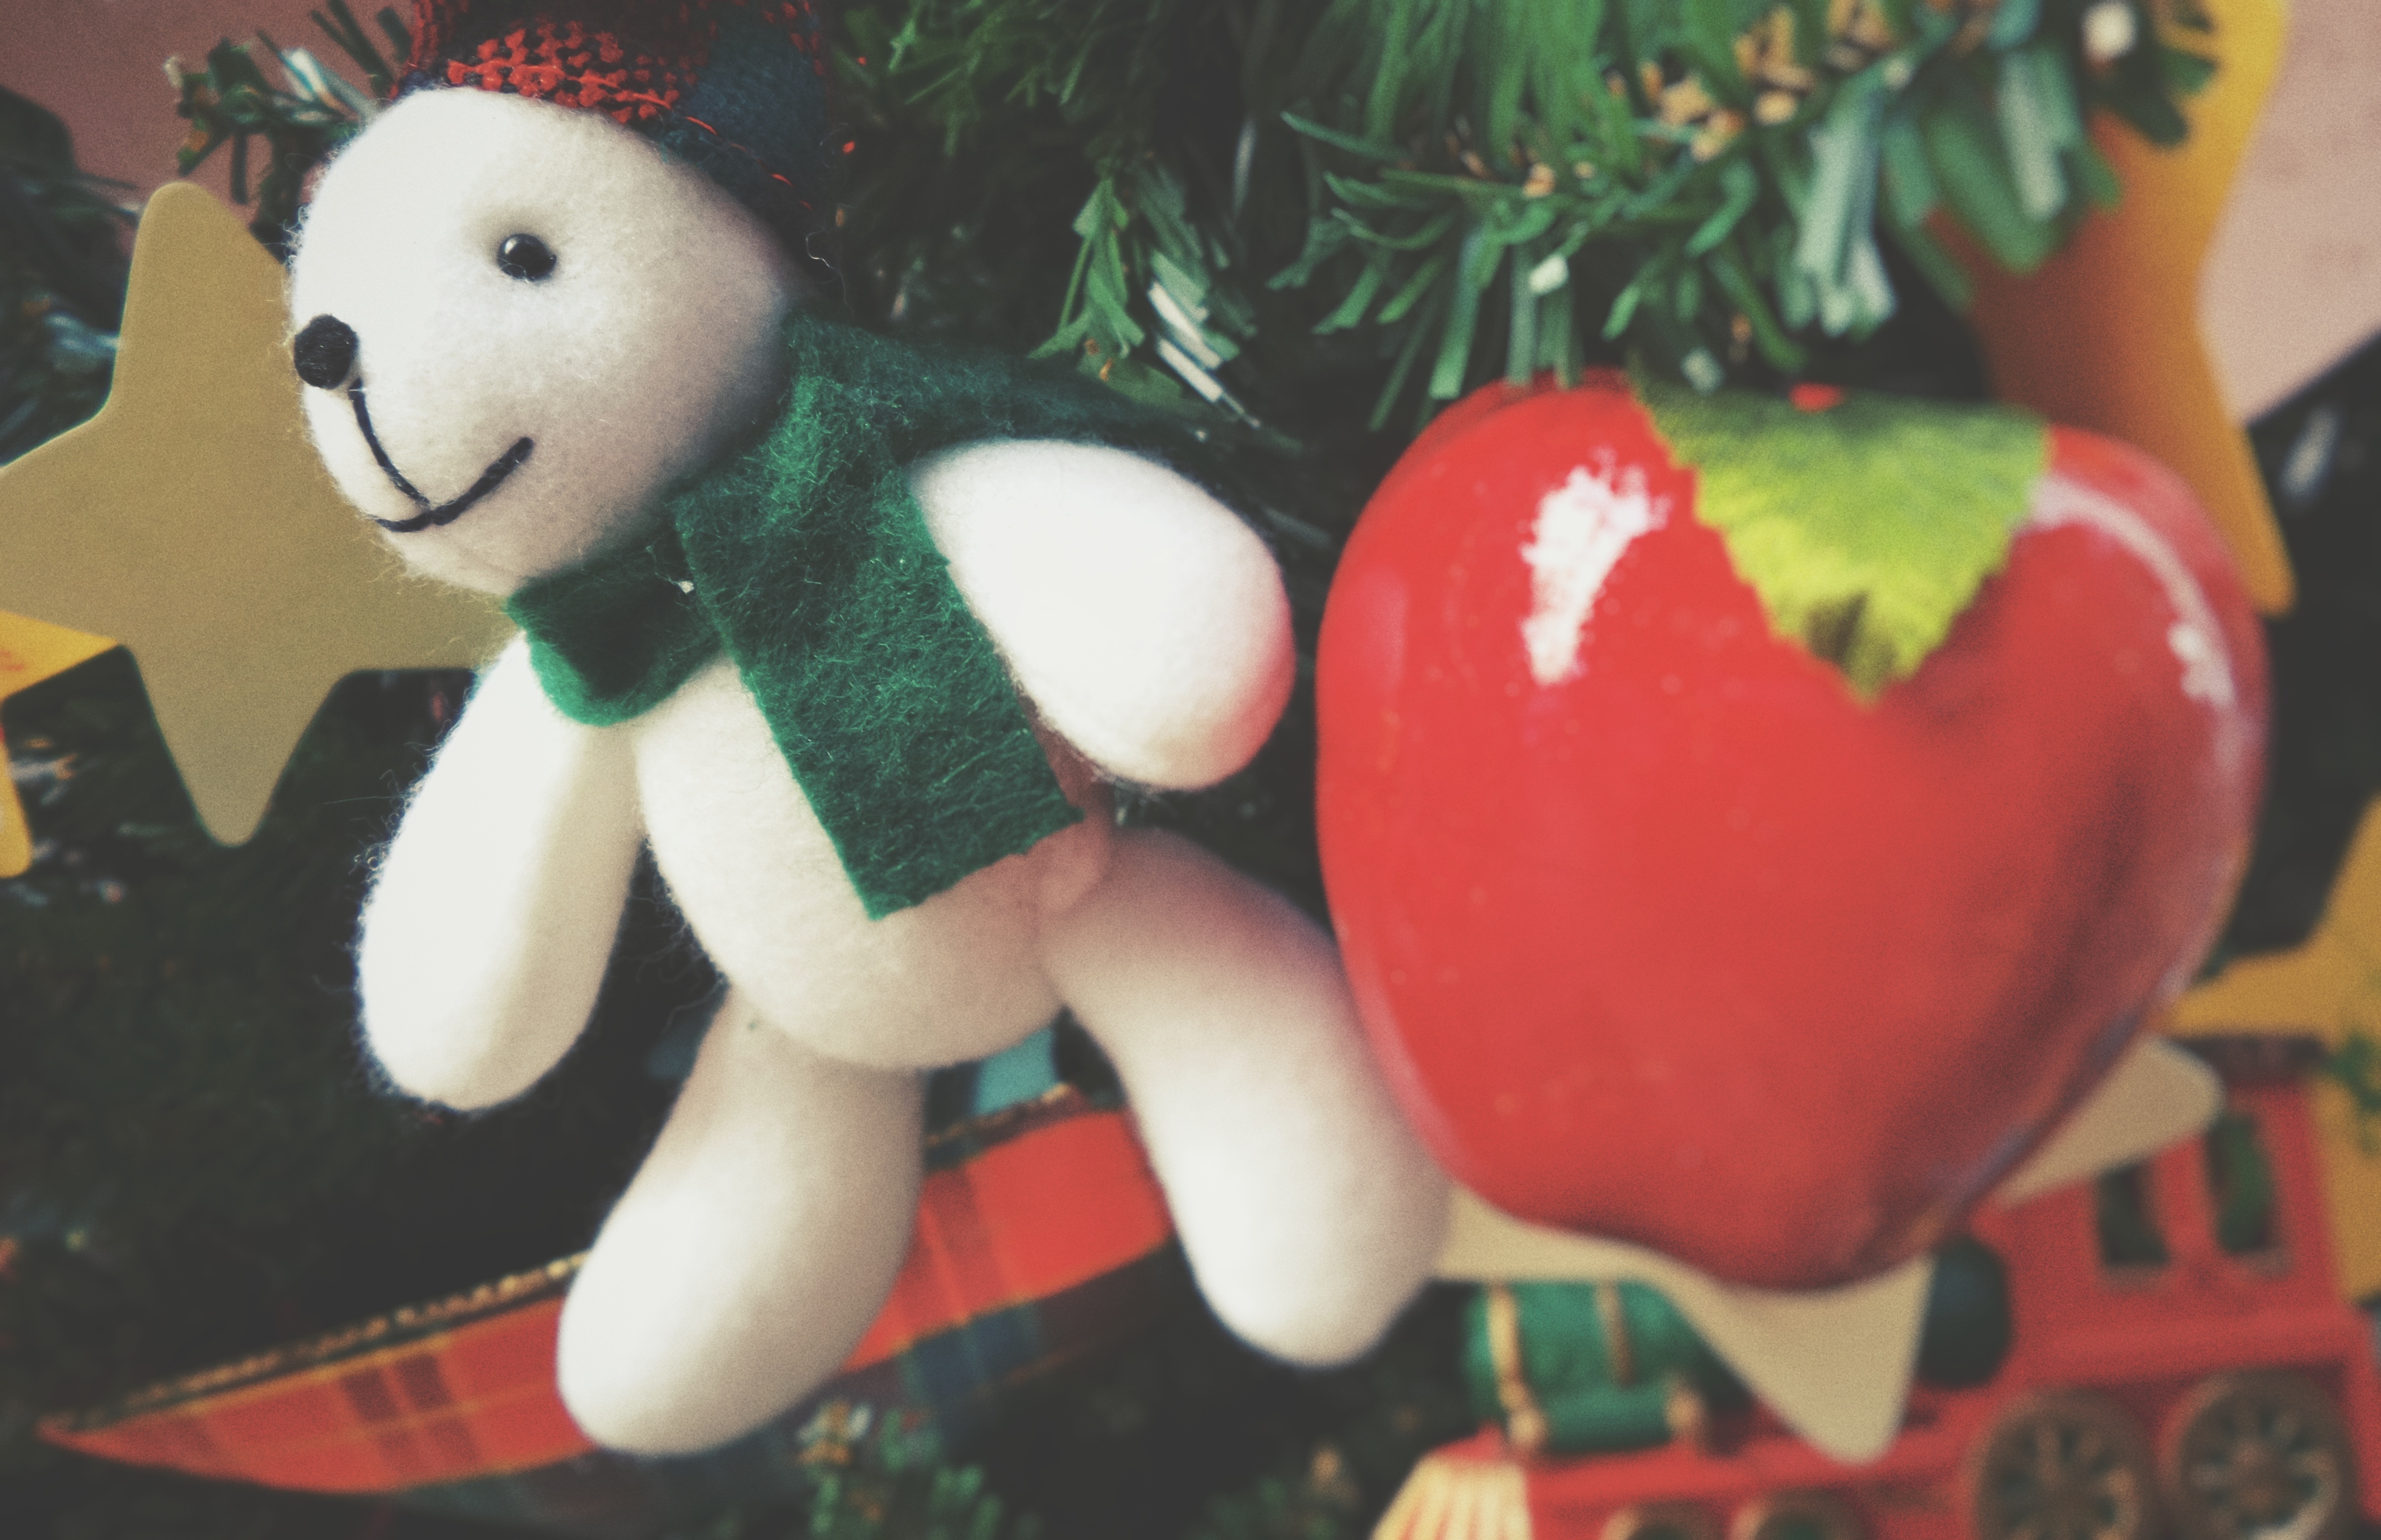
apple, tree, winter, white, flower, bear, decoration, green, red, christmas, toy, plush, stuffed toy